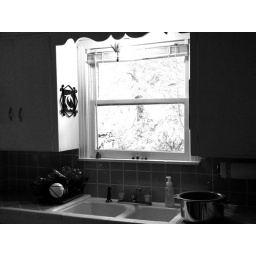
It's very important to have a window over the kitchen sink.